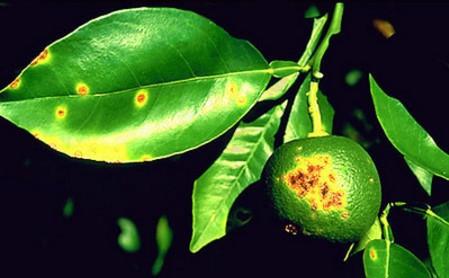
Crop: unknown
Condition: citrus_citrus_canker